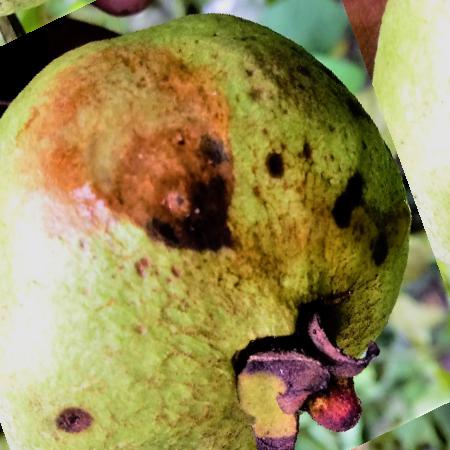
Label: Styler and Root